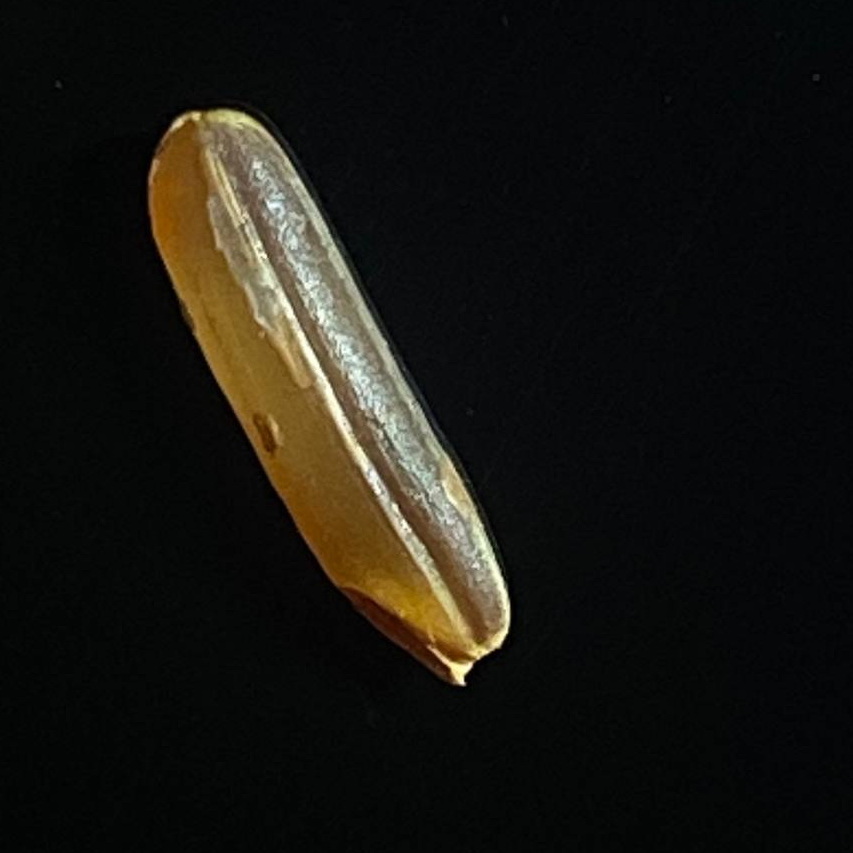
Rice variety: Red_Cargo